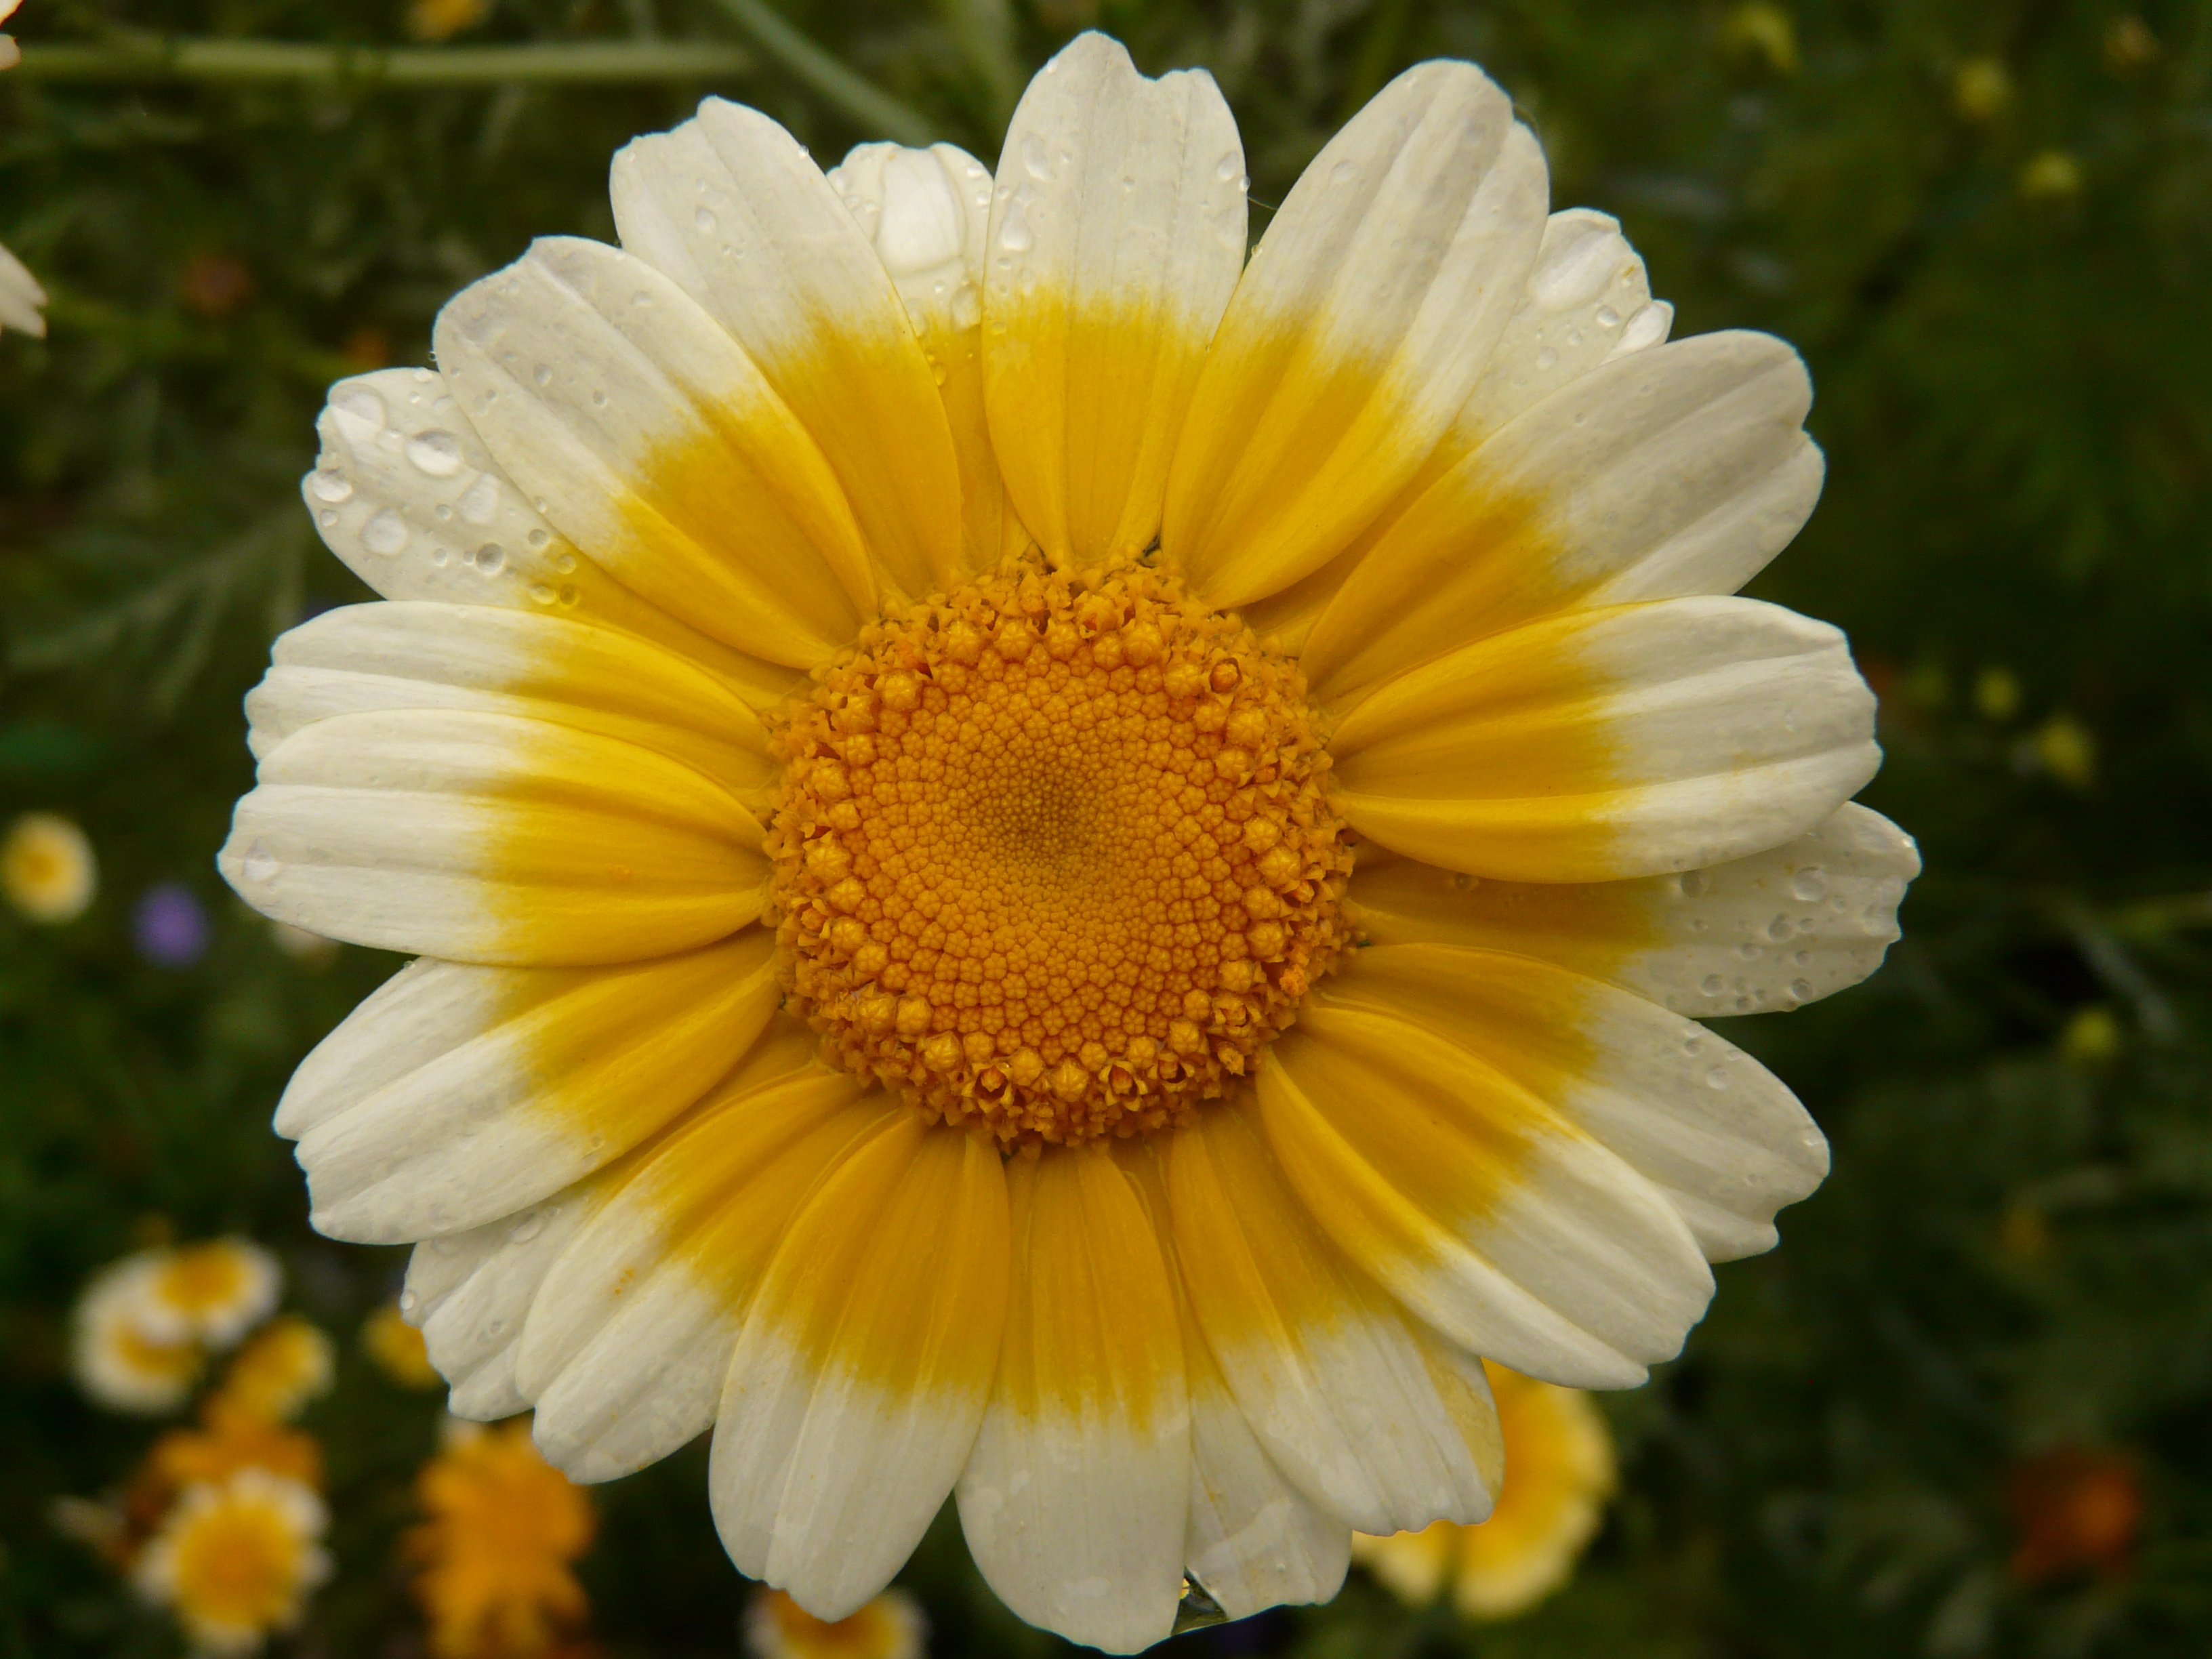
nature, blossom, plant, field, flower, petal, bloom, daisy, herb, botany, yellow, flora, wildflower, macro photography, flowering plant, daisy family, calendula, oxeye daisy, annual plant, plant stem, land plant, chamaemelum nobile, marguerite daisy